Ivan Enchev-Vidyu

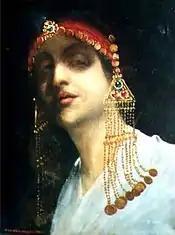
"Zahasia" (1924)

During this time he also helped establish the "Department of Antiquities" at the "Iskra Town History Museum" and made his public début with cartoons and illustrations for the local newspapers. Impressed by Professor Anton Mitov's lectures on art history, he began to write art criticism for the newspaper "Ден" (Today). He became so involved with this new interest, that he failed to attend his final exams at the Academy.